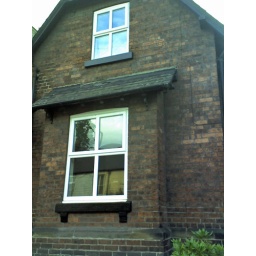
I had the windows made in the 'cross' design to suit the house, the black sills finish them off perfectly.